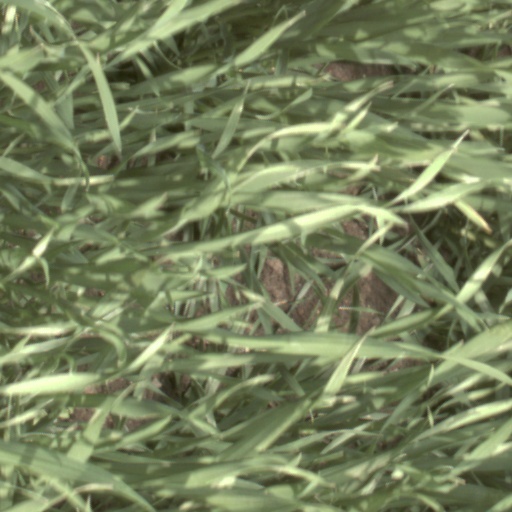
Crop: wheat